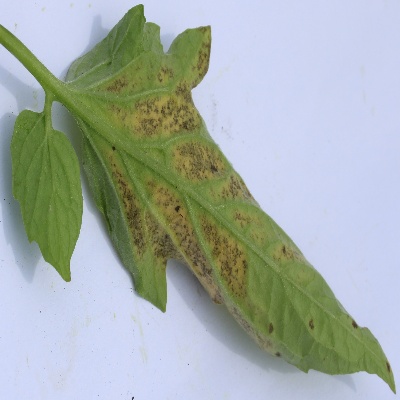
Crop: Tomato
Condition: septoria leaf spot